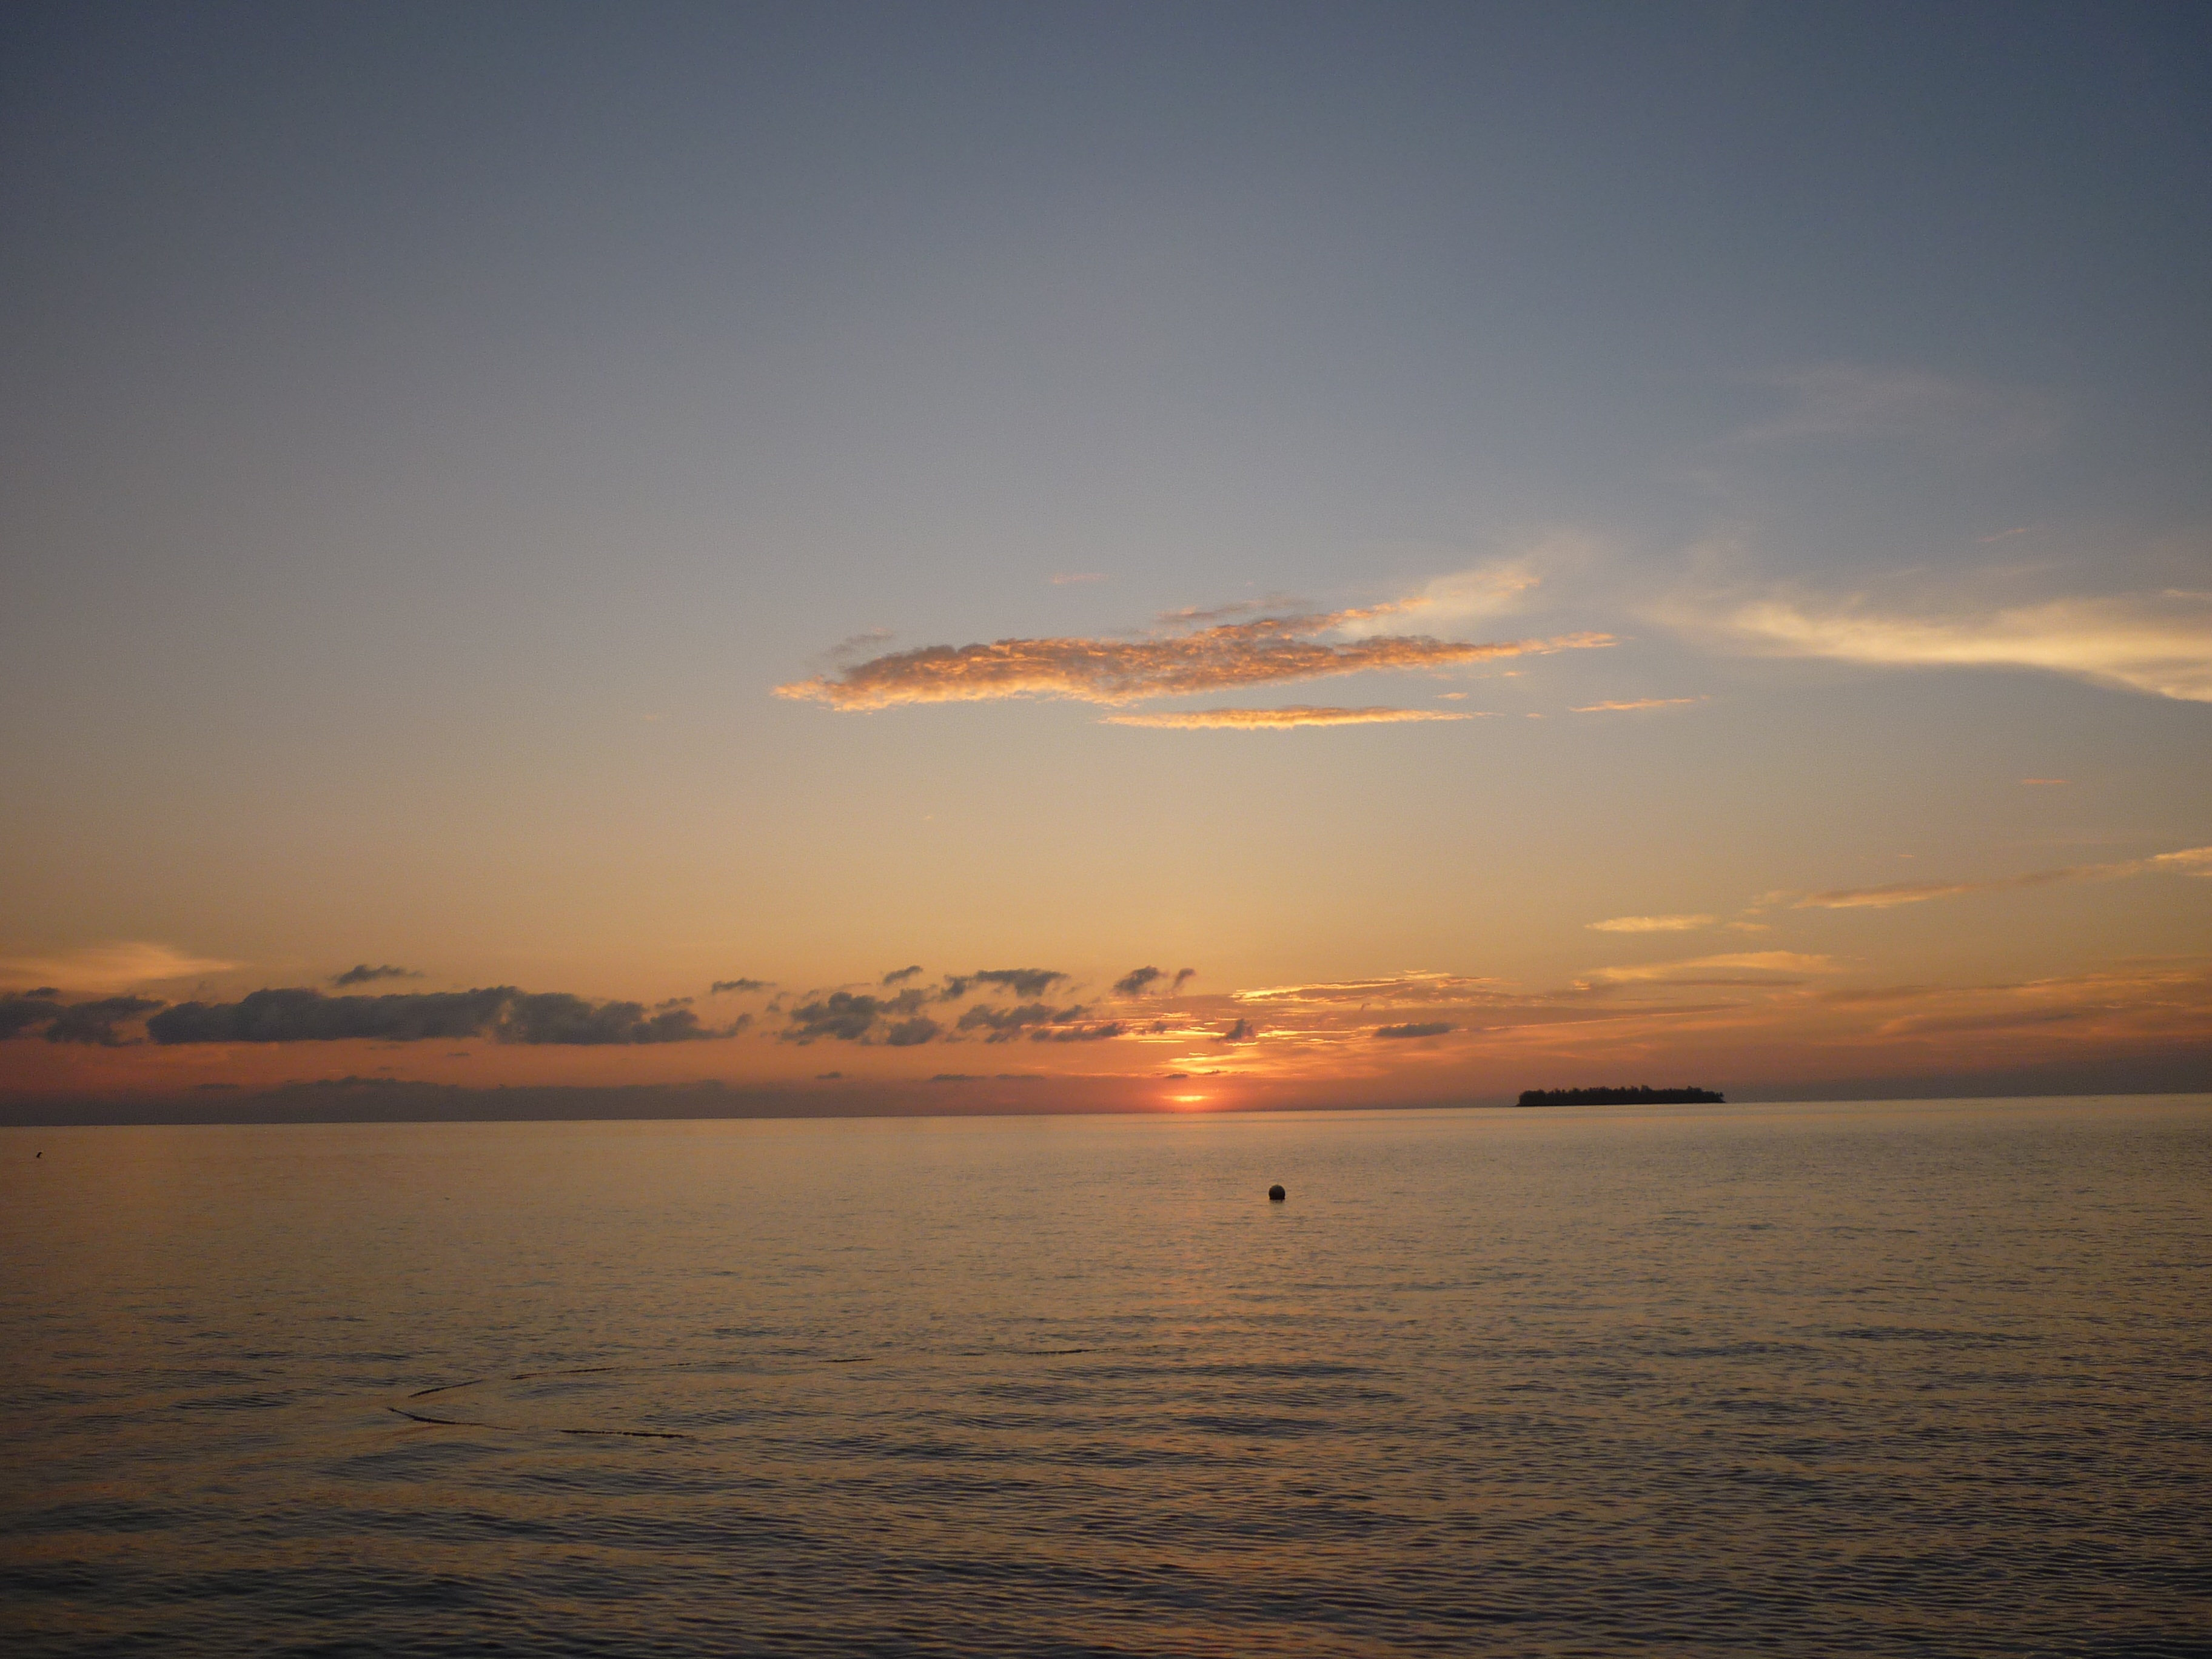
beach, sea, coast, ocean, horizon, cloud, sky, sun, sunrise, sunset, sunlight, morning, shore, dawn, vacation, travel, dusk, evening, reflection, bay, island, body of water, beautiful, afterglow